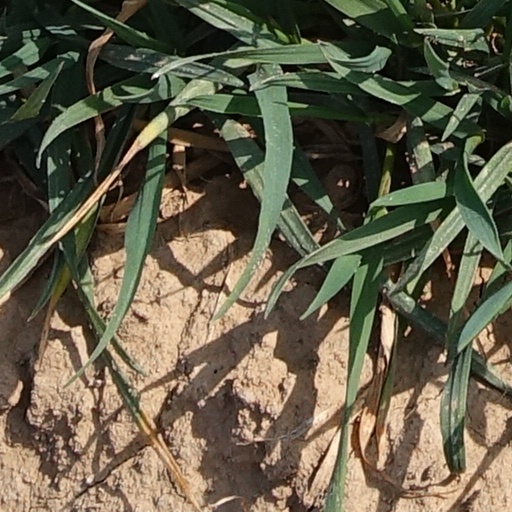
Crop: wheat